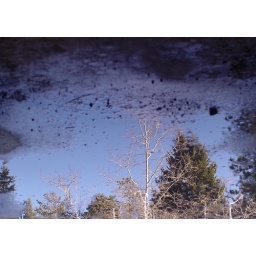
The enchanted forest as seen from the garage floor after a long day driving in winter conditions.